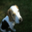
Label: dog